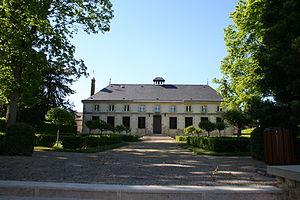
Avize - Marne - Hotel de Ville
Avize est une commune française, située dans le département de la Marne en région Grand Est.